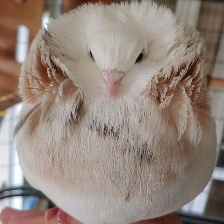
Species: JACOBIN PIGEON
Scientific name: COLUMBA LIVIA